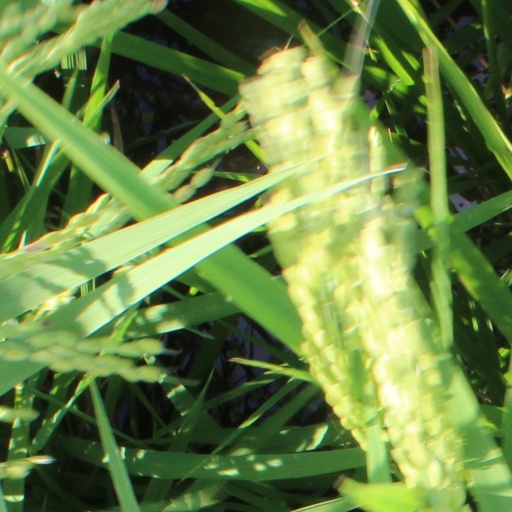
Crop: rice